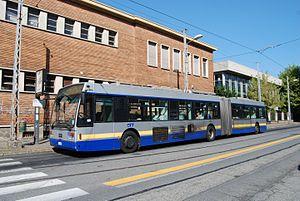
Le Gruppo Torinese Trasporti est une entreprise de transport public qui exploite de nombreuses lignes de bus urbaines et interurbaines, le tramway de Turin, le métro de Turin ainsi que plusieurs lignes ferroviaires et plusieurs navettes touristiques.